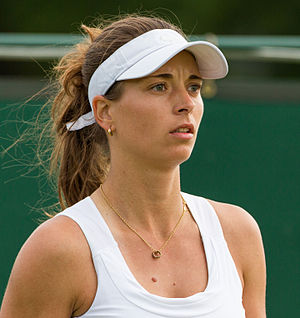
Petra Cetkovská
Petra Cetkovská er en professionel tennisspiller fra Tjekkiet.